Guanxiu

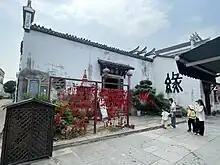
Guan Xiu's Temple in Youbu, Lanxi, Zhejiang

Guanxiu was a celebrated Buddhist monk, painter, poet, and calligrapher. His greatest works date from the Five Dynasties and Ten Kingdoms period. The collapse of the central Tang government in 907, meant artists and craftsmen lost their most powerful patrons. The imperial Tang court had inspired a golden age of literature and art at its apogee. The various provincial courts who claimed to represent a continuation of the tradition of Tang government also claimed continuity in the arts and culture. The state of the Former Shu had acted as the traditional western sanctuary ever since Emperor Xuanzong had sought refuge there during the An Shi Rebellion in 755. By the collapse of the Tang dynasty something like a miniature Tang court existed at Chengdu. Guanxiu arrived in Chengdu in 901, and remained there until his death.